William Skeoch Cumming

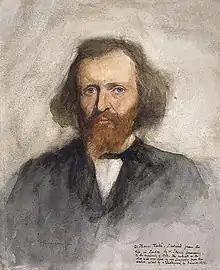

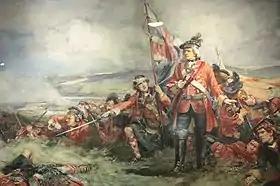
The Black Watch at the Battle of Fontenoy by William Skeoch Cumming

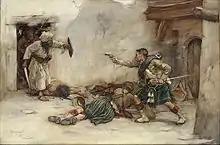

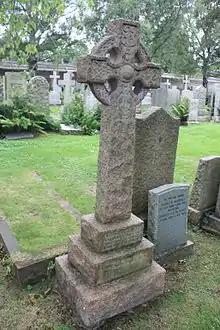
Grave of William Skeoch Cumming, Dean Cemetery

William Skeoch Cumming (28 December 1864 Edinburgh – 10 April 1929 Edinburgh), was a Scottish watercolourist, mainly of portraits, military subjects and Scottish Military History. Between 1912 and his death, he turned his hand to the designing and production of four large tapestries.